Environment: real
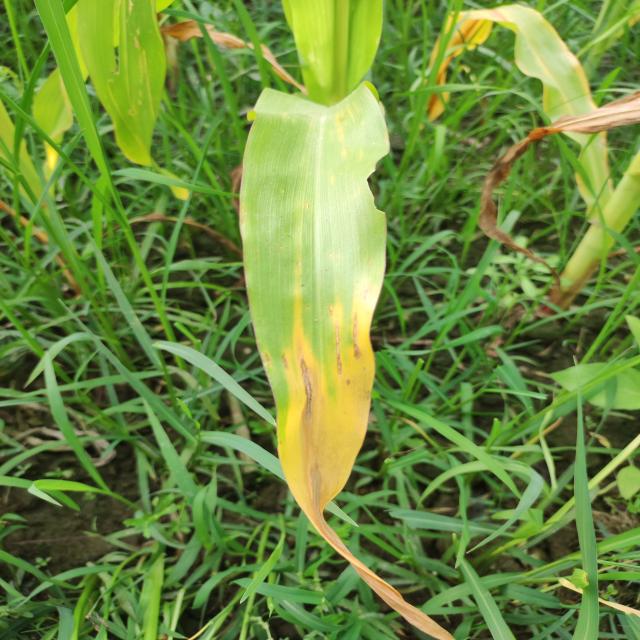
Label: nitrogen_deficiency